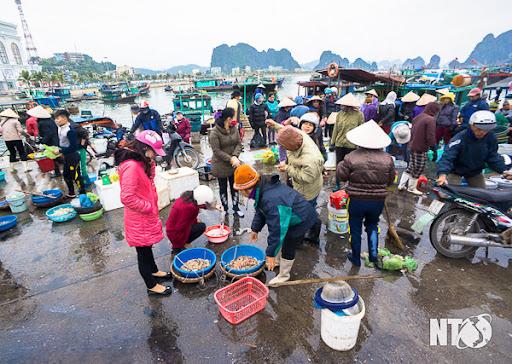
có nhiều người xuất hiện ở khu vực bên bờ biển